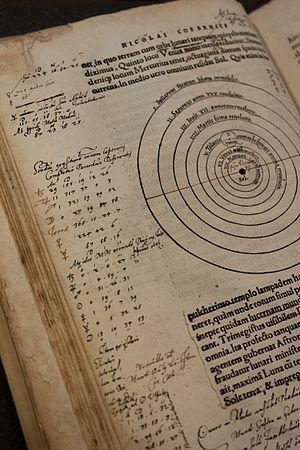
« Jamais sans doute dans l’histoire […] le thème du progrès n’a à ce point interrogé l’humanité dans son ensemble et l’humanité propre à chaque individu. »
De revolutionibus orbium coelestium qui fut imprimé pour la première fois en 1543 à Nuremberg, est l'œuvre de l'astronome polonais Nicolas Copernic, sur l'héliocentrisme. Le livre offre une version alternative de l'Univers, à celle proposée jusque-là par le géocentrisme.